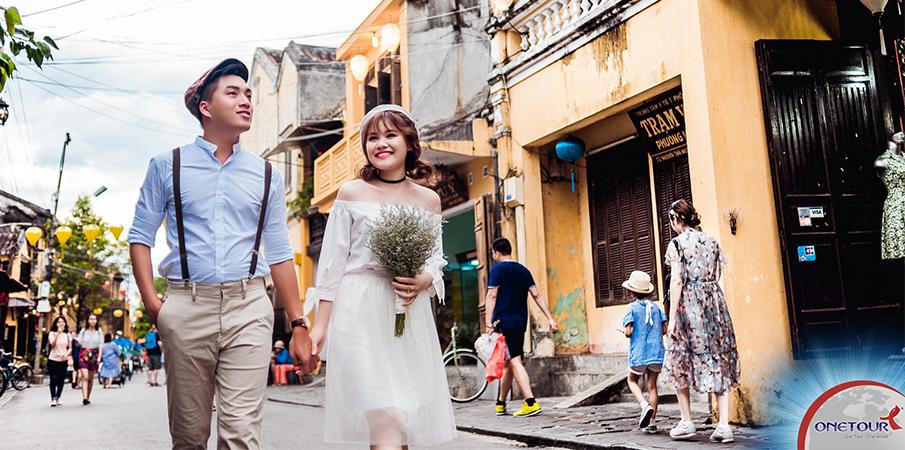
chàng thanh niên đang cầm tay cô gái mặc váy trắng